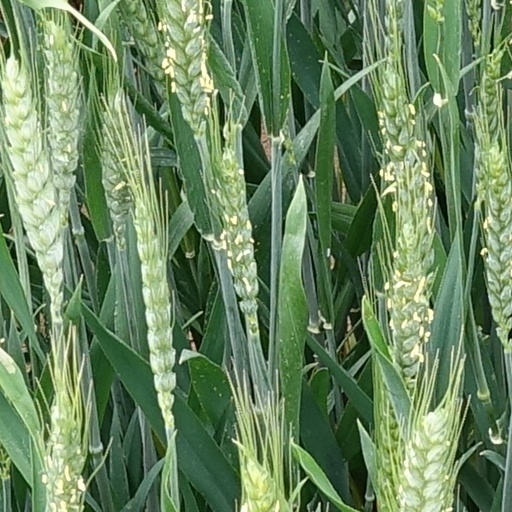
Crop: wheat